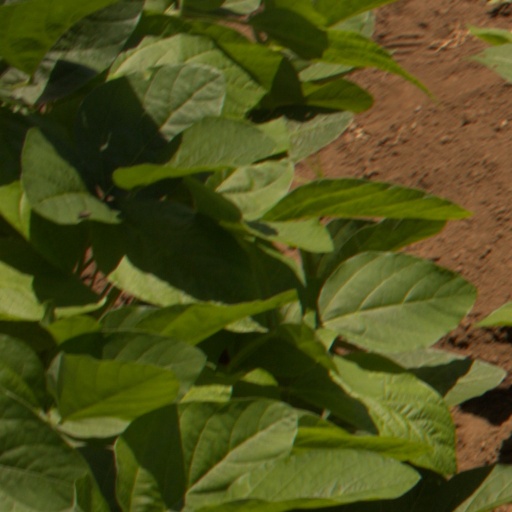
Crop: soybean